2021 New York Yankees season

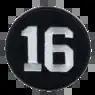
Patch worn in memory of Whitey Ford, who passed away on October 8, 2020

On November 23, MLB announced that the Yankees would face the Chicago White Sox in the first MLB at Field of Dreams game in Dyersville, Iowa on August 12. This game was originally scheduled for August 13, 2020. Yankees went on to lose the game 9-8.